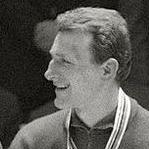
Age: 27